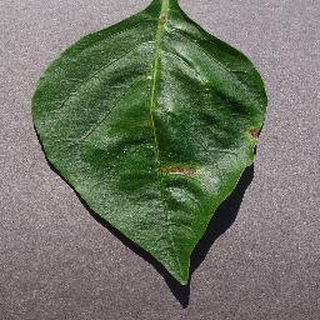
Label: bell_pepper_bacterial_spot